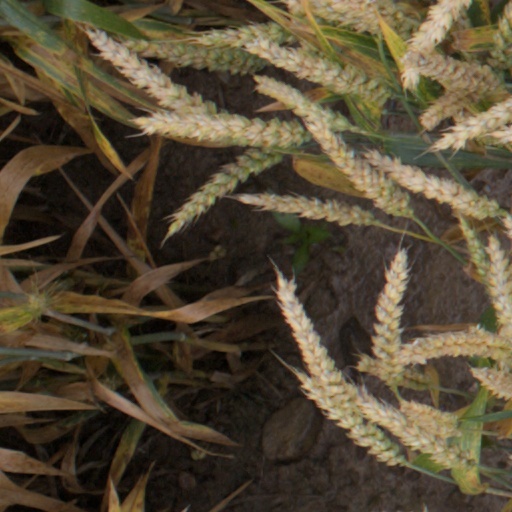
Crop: wheat